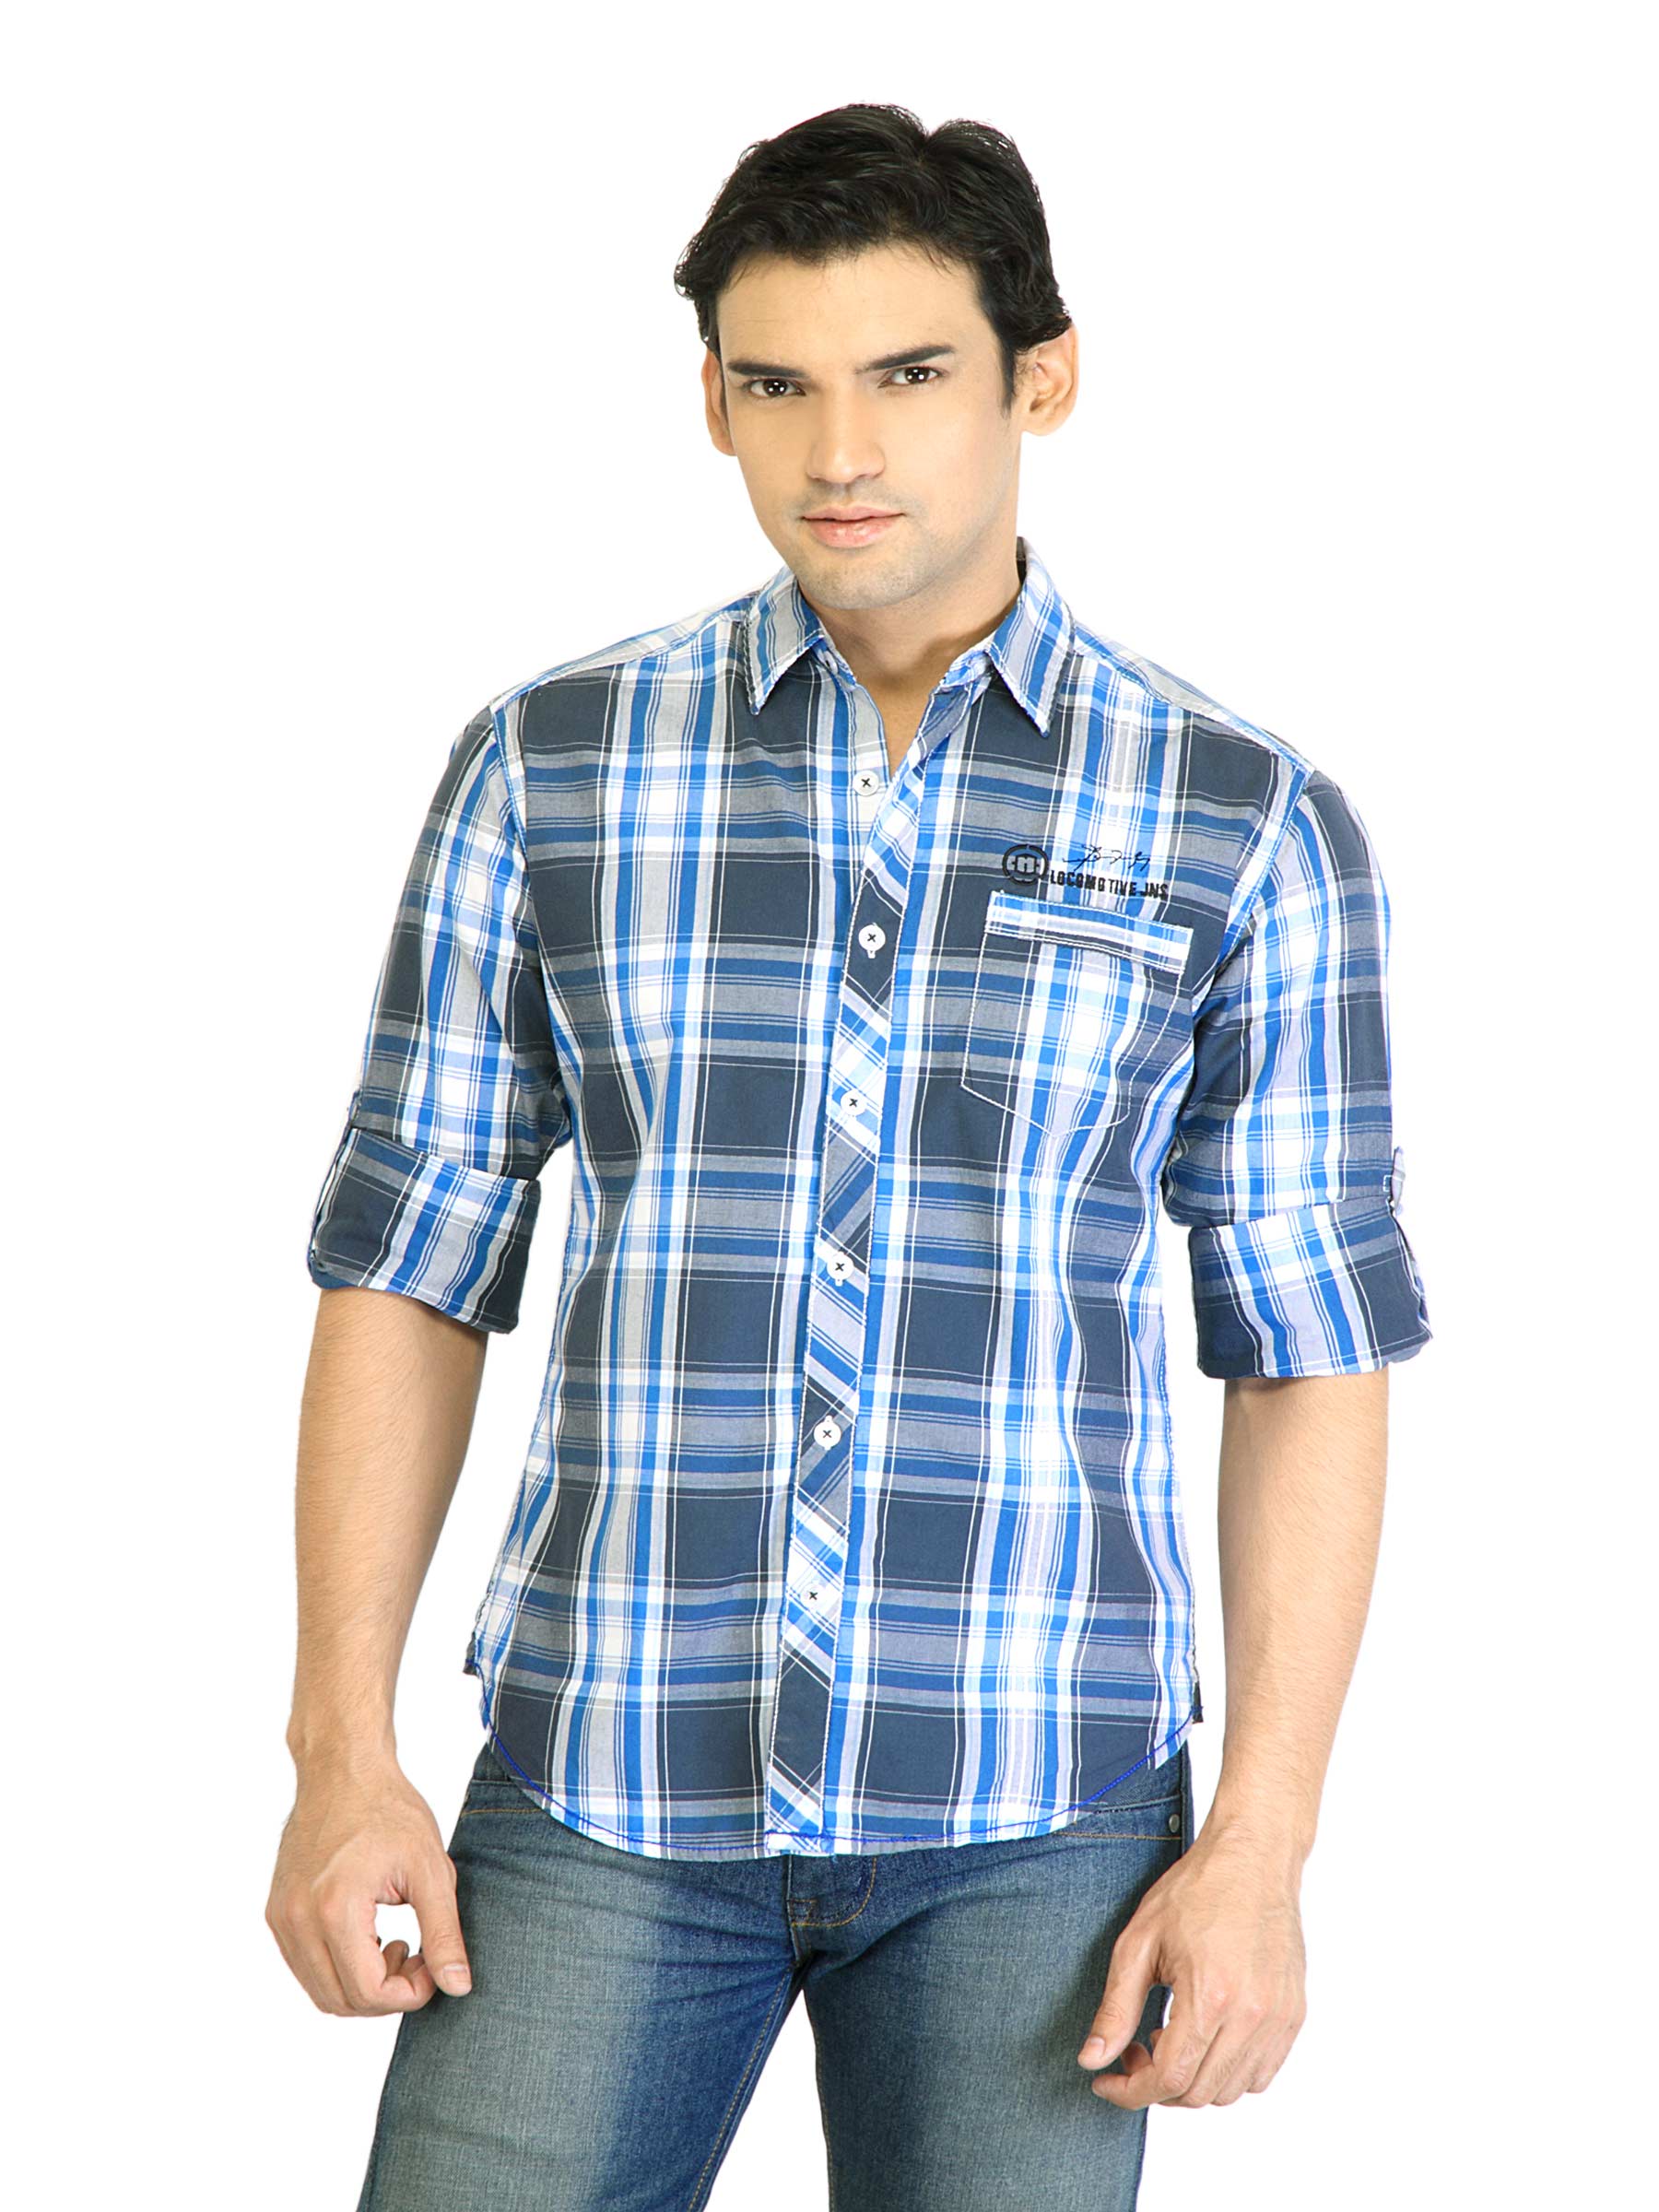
Locomotive Men Check Blue Shirt
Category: Apparel / Topwear / Shirts
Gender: Men
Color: Blue
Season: Fall 2011
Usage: Casual